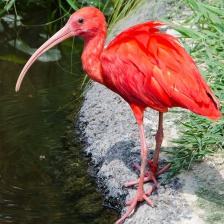
Species: SCARLET IBIS
Scientific name: EUDOCIMUS RUBER